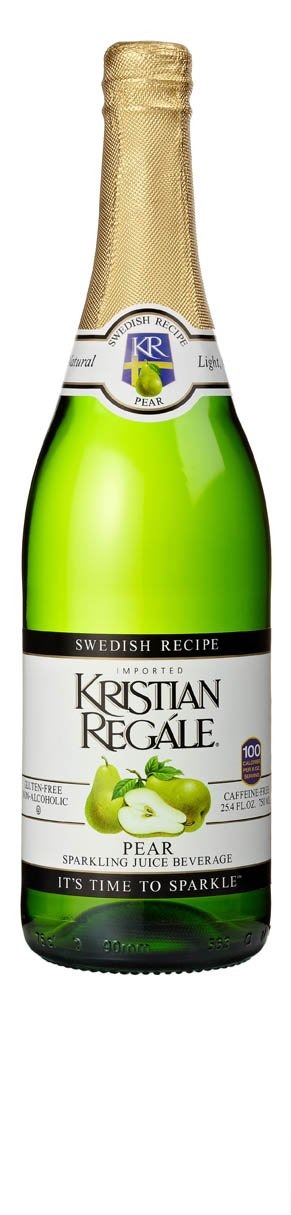
Item Name: Kristian Regale Sparkling Pear Beverage, 25.4 Ounce Bottles (Pack of 4)
Value: 101.6
Unit: Fl Oz

Price: 5.78